Jules De Bruycker

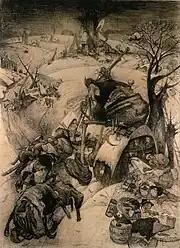
"Black kermesse", 1919 (Belfius Art Collection

In his early years as an artist (from 1902) De Bruycker took up lodgings at an abandoned Carmelite abbey in the district across from the Gravensteen called the Patershol. This was at the time an impoverished area and it had attracted artists and bohemians who had moved there from about 1900. Many of the artists who would become members of the so-called Schools of Latem such as Gustave van de Woestijne, George Minne and Valerius de Saedeleer converged on this area. George Minne even maintained a studio there for some time.